Katherine Rowe

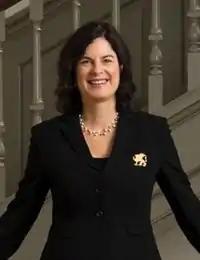
Rowe in 2018

Katherine Anandi Rowe is an American scholar of Renaissance literature and media history. She was named the twenty-eighth president of the College of William & Mary on February 20, 2018. She began her service on July 2, 2018 succeeding W. Taylor Reveley III, who had served as president since 2008 and is the first woman to be named president. After seven months in office, Rowe was formally inaugurated on February 8, 2019 as part of the university's annual Charter Day ceremony.